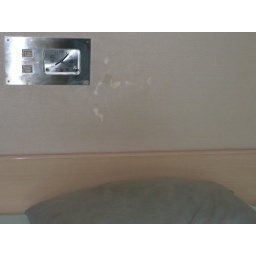
The clock above my bed whose opperation makes The Device viable. Sadly, its broken.